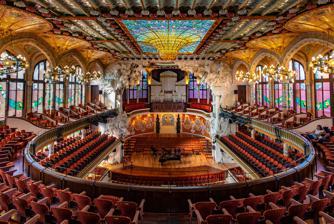
Building: Palau de la Música Catalana
Country: Spain
Year built: 1908
Concert hall in Barcelona, Spain Palau de la Música Catalana The Palau de la Música Catalana in 2019 Location Barcelona , Spain Coordinates 41°23′15″N 2°10′32″E / 41.38750°N 2.17556°E / 41.38750; 2.17556 Type Concert hall Construction Built 1905–1908 Opened 9 February 1908 Architect Lluís Domènech i Montaner Website Official website UNESCO World Heritage Site Part of Palau de la Música Catalana and Hospital de Sant Pau , Barcelona Criteria Cultural: i, ii, iv Reference 804bis-001 Inscription 1997 (21st Session ) Architect Lluís Domènech i Montaner Palau de la Música Catalana ( Catalan pronunciation: [pəˈlaw ðə lə ˈmuzikə kətəˈlanə] , English: Palace of Catalan Music ) is a concert hall in Barcelona , Catalonia , Spain . Designed in the Catalan modernista style by the architect Lluís Domènech i Montaner , it was built between 1905 and 1908 for Orfeó Català , a choral society founded in 1891 that was a leading force in the Catalan cultural movement that came to be known as the Renaixença (Catalan Rebirth). It was inaugurated on 9 February 1908. The construction project was mainly financed by Orfeó Català, but important financial contributions also came from Barcelona's wealthy industrialists and bourgeoisie . The palace won the architect an award from the Barcelona City Council in 1909, given to the best building built during the previous year.  Between 1982 and 1989, the building underwent extensive restoration, remodeling, and extension under the direction of architects Oscar Tusquets and Carles Díaz. In 1997, the palace de la Música Catalana was declared a UNESCO World Heritage Site along with Hospital de Sant Pau .  Today, more than half a million people a year attend musical performances in the Palau that range from symphonic and chamber music to jazz and Cançó (Catalan song). Architect The Palau de la Música Catalana was designed by Lluís Domènech i Montaner . Montaner was a Catalan architect and politician. He was born in Barcelona in December 1850. He studied physics and natural sciences in Madrid, and completed his architectural studies in 1873 at the University of Barcelona. He spent 45 years as a professor and director at the Escola d'Arquitectura, the school of architecture in Barcelona. His personal designs fit in with the Art Nouveau movement, and featured decorative elements such as mosaics and stained glass. Building Location The palace is located in the corner of a cramped street, Carrer Palau de la Música, and Carrer de Sant Pere Mes Alt, in the section of old Barcelona known as Casc Antic . Most of the other prominent modernista buildings, those designed by Antoni Gaudí , for example, are located in the chic 19th-century extension of the city known as the Eixample . Design The design of the palace is typical of Catalan modernism in that curves predominate over straight lines, dynamic shapes are preferred over static forms, and rich decoration that emphasizes floral and other organic motifs is used extensively.  In contrast to many other buildings built in the modernisme style, however, it must also be said that the design of the palace is eminently rational. It pays strict attention to function and makes full use of the most up-to-date materials and technologies available at the beginning of the 20th century (e.g., steel framing).  As Tim Benton has commented: "To eyes unaccustomed to the architecture of Barcelona, the impression of a riot of ornament lacking any logic or control seems overwhelming.  And yet the building follows exactly the exhortations of the [architectural] rationalists.  The structure, in brick and iron, is clearly expressed." Actually, its walls are the first example of curtain wall structures. The wealthy citizens of Barcelona, who were becoming ever more sympathetic to the Renaixença at the time the palace was built, asked its architect for building materials and techniques that symbolized the Catalan character.  In response, he commissioned and gave great creative freedom to a variety of local artisans and craftsmen to produce the fabulous ornamentation, sculpture, and decorative structural elements for which the palace is famous. Façade Miquel Blay's sculptural group ( The Catalan song ) on the corner. The rich decoration of the façade of the palace, which incorporates elements from many sources, including traditional Spanish and Arabic architecture, is successfully married with the building's structure.  The exposed red brick and iron, the mosaics, the stained glass, and the glazed tiles were chosen and situated to give a feeling of openness and transparency.  Even Miguel Blay 's massive sculptural group symbolizing Catalan music on the corner of the building does not impede the view into or out from the interior (see photograph).  As Carandell and co-authors (2006, 20) have pointed out, in the palace "the house as a defense and protected inner space has ceased to exist". Two colonnades enjoy a commanding position on the second-level balcony of the main façade. Each column is covered uniquely with multicolored glazed tile pieces in mostly floral designs and is capped with a candelabrum that at night blazes with light (see photograph).  Above the columns are large busts of Giovanni Pierluigi da Palestrina , Johann Sebastian Bach , and Ludwig van Beethoven on the main façade and Richard Wagner on the side.  The top of the main façade is graced by a large allegoric mosaic by Lluís Bru that represents the members of the Orfeó Català, but it is impossible to see it clearly from the narrow street below. Former ticket box, in an entrance pillar. Mosaic on balcony façade A detail from the entrance Entrance Originally, guests entered the palace from the street through two arches supported by thick pillars that opened into the vestibule. The former ticket windows, which are located in the center pillar, are beautiful concentric arches adorned with floral mosaics of various materials created by Lluís Bru. Vestibule, staircases, and foyer The ceiling of the vestibule is decorated with glazed ceramic moldings that are arranged in the shape of stars.  From the vestibule, on the left and right, grand marble staircases ascend from between crowned lamps on columns to bring visitors to the second floor.  The balustrades of the staircases, also marble, are supported by unusual transparent yellow glass balusters.  The underside of the staircases is covered with tiles that form gleaming canopies on either side of the vestibule. Today, guests generally enter the palace through the foyer , which was created in the renovations of Tusquets and Díaz from what originally were the headquarters of the Orfeó Català.  The large space of the foyer is more soberly decorated than the rest of the palace, but the wide exposed brick arches with their marvelous glazed green, pink, and yellow ceramic flowers recapitulate the ornamentation of the rest of building.  The foyer features a large counter where tapas and beverages can be served to concert-goers or visitors who are touring the building.  The bar is situated between massive pillars of brick and is illuminated from behind by expansive stained-glass panes that are suspended above it.  A glass case in the foyer displays the Orfeó Català's banner, which bears its crest embroidered on fabric in the modernisme style. Vestibule and staircase Lluís Millet hall The Lluís Millet hall is a salon located on the second floor of the palace that is named after one of the founders of the Orfeó Català.  The hall is a popular gathering place for concert-goers and also serves as a teaching area for visitors touring the building.  From floor to ceiling the hall is two stories high and affords views of the intricate mosaics on the two rows of columns outside its windows that are much better than those available from the street. It is ornated by several bronze busts of musicians related to the palace: Lluís Millet and Amadeu Vives (Orfeó Català founders), Pablo Casals , Eduard Toldrà (founder and first conductor of the Orquestra Municipal de Barcelona ), Just Cabot (Orfeó Català president) and pianist Rosa Sabater . Concert hall Stained-glass skylight The concert hall is one of the most beautiful in the world (...) without exaggeration.  It is one of its most important architectural treasures.  Its pace, simple, complex, mystical and paradoxical, defies accurate description. -David Mackay (Quoted in Carandell et al. 2006, 62) The concert hall of the palace, which seats about 2,200 people, is the only auditorium in Europe that is illuminated during daylight hours entirely by natural light.  The walls on two sides consist primarily of stained-glass panes set in magnificent arches, and overhead is an enormous skylight of stained glass, designed by Antoni Rigalt, whose centerpiece is an inverted dome in shades of gold surrounded by blue that suggests the sun and the sky. The architectural decoration in the concert hall is a masterpiece of creativity and imagination, yet everything has been carefully considered for its utility in the presentation of music.  The hall is not a theater, because the massive sculptures flanking the stage make the use of scenery nearly impossible.  Likewise, even though a noble pipe organ graces the apse-like area above and behind the stage, the hall is not a church. Stage with the muses in the background The dominant theme in the sumptuous sculptural decor of the concert hall is choral music, something that might be expected in an auditorium commissioned by a choral society.  A choir of young women surrounds the "sun" in the stained-glass skylight, and a bust of Anselm Clavé , a famous choir director who was instrumental in reviving Catalan folk songs, is situated on the left side of the stage, under a stone tree.  Seated beneath this statue are sculpted girls singing the Catalan song Les Flors de Maig ( The Flowers of May ). The whole arch over the front of the stage was sculpted by Dídac Masana and Pablo Gargallo .  On the right side is depicted the 'Ride of the Valkyries' from Wagner's opera Die Walküre .  Under the Valkyries and among two Doric columns is a bust of Beethoven.  The arch thus represents folk music on the left and classical music on the right, both united at the top of the arch. The muses on the right side, with one showing the coat of arms of Austria and double-headed eagle In a semicircle on the sides of the back of the stage are the figures of 18 young women popularly known as the ' muses '. The upper bodies were sculpted by Eusebi Arnau and the mosaic work of their lower bodies was created by Lluís Bru.  The monotone upper bodies of the women protrude from the wall and their lower bodies are depicted by colorful mosaics that form part of the wall.  Each of the women is playing a different musical instrument, and each is wearing a different skirt, blouse, and headdress of elaborate design. In the middle between the two groups is a mosaic of the coat of arms of Catalonia . The muse to the right of the Catalan coat of arms is the only one that depicts on her dress the coat of arms of Austria and double-headed eagle of the Spanish Habsburgs dynasty. The sculptures of winged horses that enjoy a commanding position in the upper balcony are in honour of Pegasus , the horse of Greek mythology and the symbol of high-flying imagination. In each of the vaults between the pillars and the glass walls, there is a white tile medallion, bordered with laurel green leaves, with the names of notable musicians. To the left of the stage, starting from it: Palestrina , J. S. Bach , Carissimi , Beethoven and Chopin ; to the right: Victoria , Handel , Mozart , Gluck and Wagner . On the wall between the ceilings of the main room and that of the back of the second floor of the same room, there are four more ceramic medallions, which synthesize the history of Catalan music : Joan Brudieu , Mateu Fletxa el Vell, Anselm Viola i Valentí , Domènec Terradellas and Josep Anselm Clavé . Robert Hughes has noted how the non-soundproof glass walls of the palace impact the acoustics of the hall: "...there was never a shortage of complaint about its acoustic conditions - which, since its glass walls carry music like drum skins, have always been awful." Remodeling and extension Between 1982 and 1989 parts of the building were restored to their original state, technically upgraded and expanded to allow additional uses. The new work did not compromise the decorative or structural integrity of the original building.  Stone, brick, iron, glass, and ceramics were used in the same way that Domènech i Montaner used them.  One of the most important expansions is the adjoining building of six stories that houses dressing rooms, a library, and an archive. From 2006 to 2008, further restoration was carried out: the lantern on the top of the tower on the corner of the building was reinstalled, as were some ornamental features of the façade. Petit Palau The new six-story tower, projected by Oscar Tusquets and officially opened in 1989, houses dressing rooms, a library, and archives. Opened in 2004, the Petit Palau ("small palace") is 11 metres below the square that was created in the work of 1982-1989 between the palace and the neighbouring church.  It has a seating capacity of 538 people and is equipped with variable acoustics for different types of music and spoken word.  It also possesses the latest in audiovisual technology.  Like the other additions, it was designed in the spirit of Domènech i Montaner.  It is light and transparent like the palace proper, but at the same time it is modern in its great flexibility for different cultural, social, and business uses. Appearances in film On 7 September 2018, the palace appeared in BBC TV's Release Date trailer for Season 11 of Doctor Who . The trailer shows Jodie Whittaker, as the first female Doctor, literally 'shattering the glass ceiling' of the palace's striking skylight. Artistic history From the opening of the palace in 1908 special attention was given to the promotion of local composers and artists. After World War I the Orquestra Pau Casals performed at the palace, and among composers featured gave presentations of the music of Enrique Granados from 1921 onwards. Pablo Casals and Alicia de Larrocha are among the many soloists and singers who have performed there. Premières performed As the main concert hall in the city, the palace has staged many world premières of musical compositions, including the following 1908 Enric Granados ' symphonic poem Dante . 1911 Enric Granados ' first book of his piano suite Goyescas and his Allegro de concierto and Cant de les estrelles ( Song of the stars ), for chorus and orchestra; Isaac Albéniz 's Azulejos , prelude for piano finished by Enric Granados . 1914 Enric Granados ' Tonadillas en estilo antiguo , song cycle for voice and piano. 1921 Eduard Toldrà 's string quartett Vistes al mar ( Sight to the sea ) (31 May). 1923 Joaquín Turina 's Tres arias for soprano and piano. 1925 Manuel de Falla 's Psyché , and Frederic Mompou 's Charmes , núm. 4-6. 1926 Jaume Pahissa 's Suite intertonal (October 26); Joaquín Turina 's Dos canciones (October 29) for soprano and piano; Manuel de Falla 's Harpsichord Concerto (November 5). 1928 Eduard Toldrà 's opera El giravolt de maig ( The May sunflower ); Frederic Mompou 's Comptines , three songs for voice and piano; Joaquín Turina 's Ritmos: fantasia coreográfica for orchestra ( Rhythms: a choreographic fantasy ) (October 23), and Evocaciones for piano (October 29). 1929 Roberto Gerhard 's Concertino for strings, Wind quintet, and other of the author's early works. 1932 Manuel Blancafor]'s El rapte de les sabines ( The Sabine women abduction ) (other Blancafort's works were premiered here after: Ermita i panorama ( Hermit and panorame ) (1946), Concert omaggio a Franz Liszt (1944), Concert ibèric ( Iberian concerto ) (1950), Simfonia en mi (1951), Cantata Verge Maria ( Virgin Mary cantata ) (1968), Rapsòdia catalana ( Catalan rhapsody ) (1972), etc.) 1936 Alban Berg 's Violin concerto (April 19); Roberto Gerhard 's suite from the ballet Ariel . 1938 Roberto Gerhard 's Albada, interludi i dansa ( Sunrise, interlude and dance ) (May 14) 1940 Joaquín Rodrigo 's Concierto de Aranjuez (November 9). 1945 Xavier Montsalvatge 's Cinco canciones negras (only the four first songs; the first performance of the five songs was given a few months after at the Ateneu Barcelonès ); many other of the Montsalvatge's works have had their premieres at the palace. 1946 Joaquín Rodrigo 's Quatre cançons en llengua catalana ( Four songs in Catalan language ). and Tríptic de Mossèn Cinto ( Jacint Verdaguer 's triptych ), both song cycles for soprano and orchestra. 1948 Xavier Montsalvatge 's Simfonia mediterrània ( Mediterranean Symphony ). 1952 Frederic Mompou 's Cantar del alma , choral version. 1954 Salvador Bacarisse 's 3rd Piano Concerto. 1957 Salvador Espriu 's play Primera història d'Esther . 1959 Joaquín Nin-Culmell 's ballet Don Juan . 1960 Xavier Montsalvatge 's Càntic espiritual . 1961 Frederic Mompou 's Variacions sobre un tema de Chopin for orchestra; Joan Brossa 's play Or i sal . 1963 Xavier Montsalvatge 's Desintegració morfològica de la xacona de J. S. Bach ( Morphological disintegration of J.S. Bach's chaconne ); Josep Carner 's play El Ben Cofat i l'altre . 1966 Joaquin Homs ' String quartet no. 6; other of Homs's works have had their premieres at the palace: Invention for orchestra (1965), Presències for orchestra (1970), Dos soliloquis (1976), Brief symphony (1978), Nonet (1979). 1967 Cristòfol Taltabull's oratorio La Passió ( Passion ). 1971 Krzystof Penderecki 's Prélude for winds, percussion and double basses. 1974 Josep Soler 's opera-oratorio Oedipus et Iocasta (many of Soler's works were first performed at the palace); Cristóbal Halffter 's Oración a Platero for choir and orchestra. 1977 Joaquín Rodrigo 's Sonata a la breve , for cello and piano. 2017 Guido Lopez-Gavilan's Una Cancion de Amor (24 July), for choir (commissioned by the IFCM for the Ansan City Choir, on the occasion of the 11th World Symposium on Choral Music); Xavier Pages-Corella's Audito e un Canto (24 July), for choir (commissioned by the IFCM for The Rose Ensemble , on occasion of the 11th World Symposium on Choral Music); Jaakko Mantyjarvi 's Juliet November Tango (27 July), for choir (commissioned by the IFCM for Elektra Women's Choir, on occasion of the 11th World Symposium on Choral Music). See also List of theatres and concert halls in Barcelona List of Modernista buildings in Barcelona List of concert halls References